A47 road

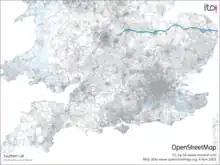
"Route of A47", OpenStreetMap

The Birmingham end of the A47 starts one mile from the centre of Birmingham at the junction with the A4540 Middleway. The traffic light controlled junction was laid out in 2018–19 following the infilling of the Ashted Circus roundabout. The road runs north-east through Vauxhall as Nechells Parkway and then Saltley Road. (Historically it started in the City Centre on High Street.) The road continues north east following the Cross Country Route and River Rea as first Heartlands Parkway and then Fort Parkway. The Birmingham section of the road terminates at Spitfire Island, a roundabout on the A452 halfway between the M6 Junction 5 and A38 Tyburn Island.